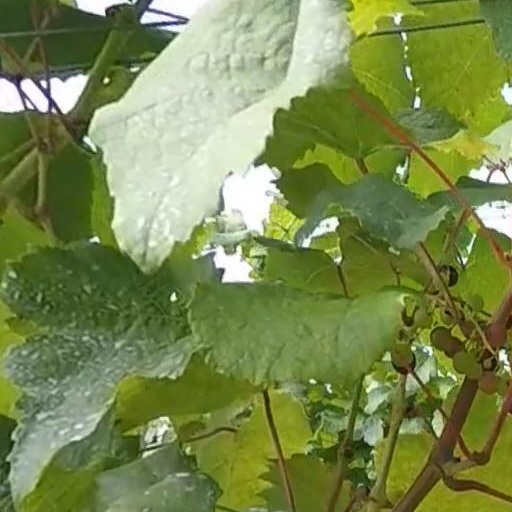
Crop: grape